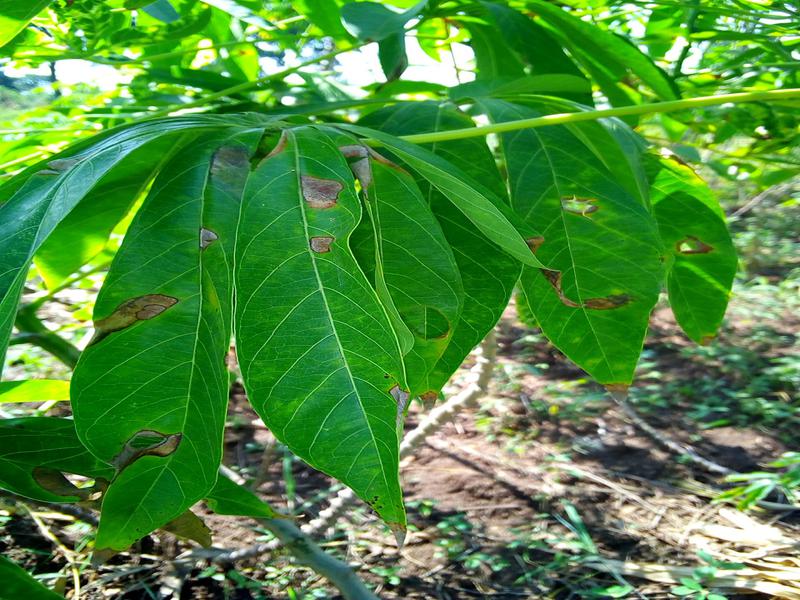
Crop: cassava
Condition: bacterial_blight